Robert Downey Jr.

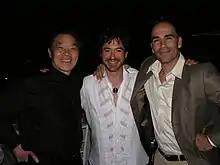
Downey Jr. with William Cheung and Eric Oram (2005)

In 2003, Downey met producer Susan Levin, an executive vice president of production at Joel Silver's film company, Silver Pictures, on the set of "Gothika". Though Susan twice turned down his romantic advances, she and Downey did quietly strike up a romance during production. Despite Susan's worries that the romance would not last after the completion of shooting given that "he's an actor; I have a real job," the couple's relationship continued after production wrapped on "Gothika", and Downey proposed to Susan on the night before her thirty-first birthday. In August 2005, the couple were married in a Jewish ceremony at Amagansett, New York. A tattoo on one of his biceps reads "Suzie Q" in tribute to her. The Downeys' first child, a son, was born in February 2012, and their second, a daughter, was born in November 2014.